Yagyū Ren'yasai: Hidentsuki Kageshō

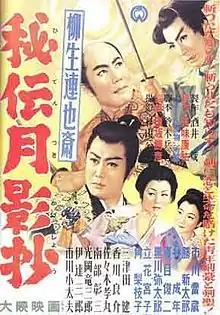
Japanese movie poster

is a 1956 black-and-white Japanese film directed by Katsuhiko Tasaka.